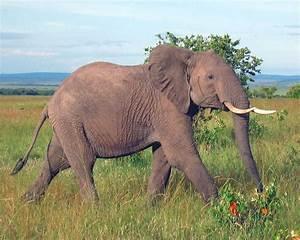
elephant